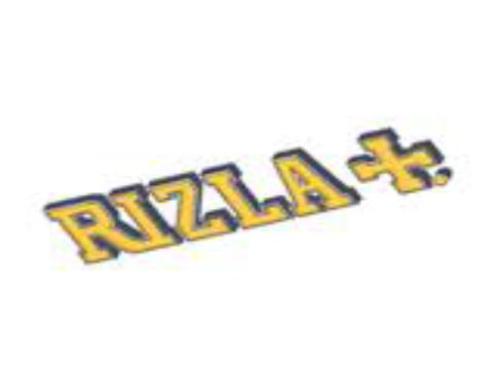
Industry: Necessities